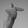
ASL letter: T